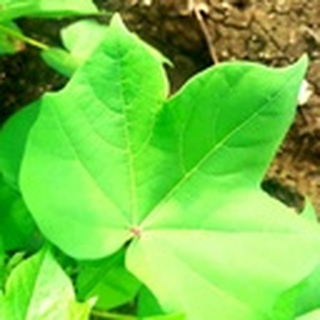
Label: healthy_cotton